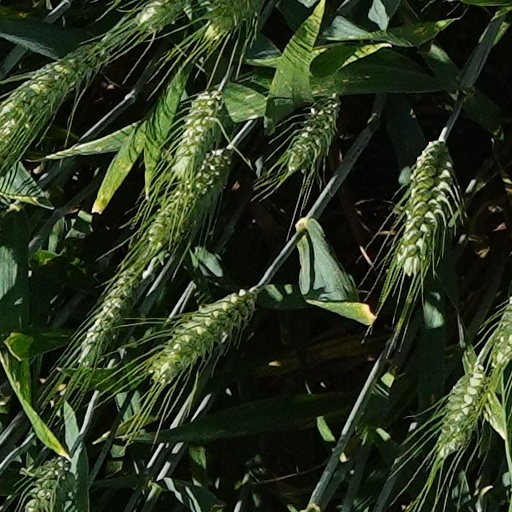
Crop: wheat